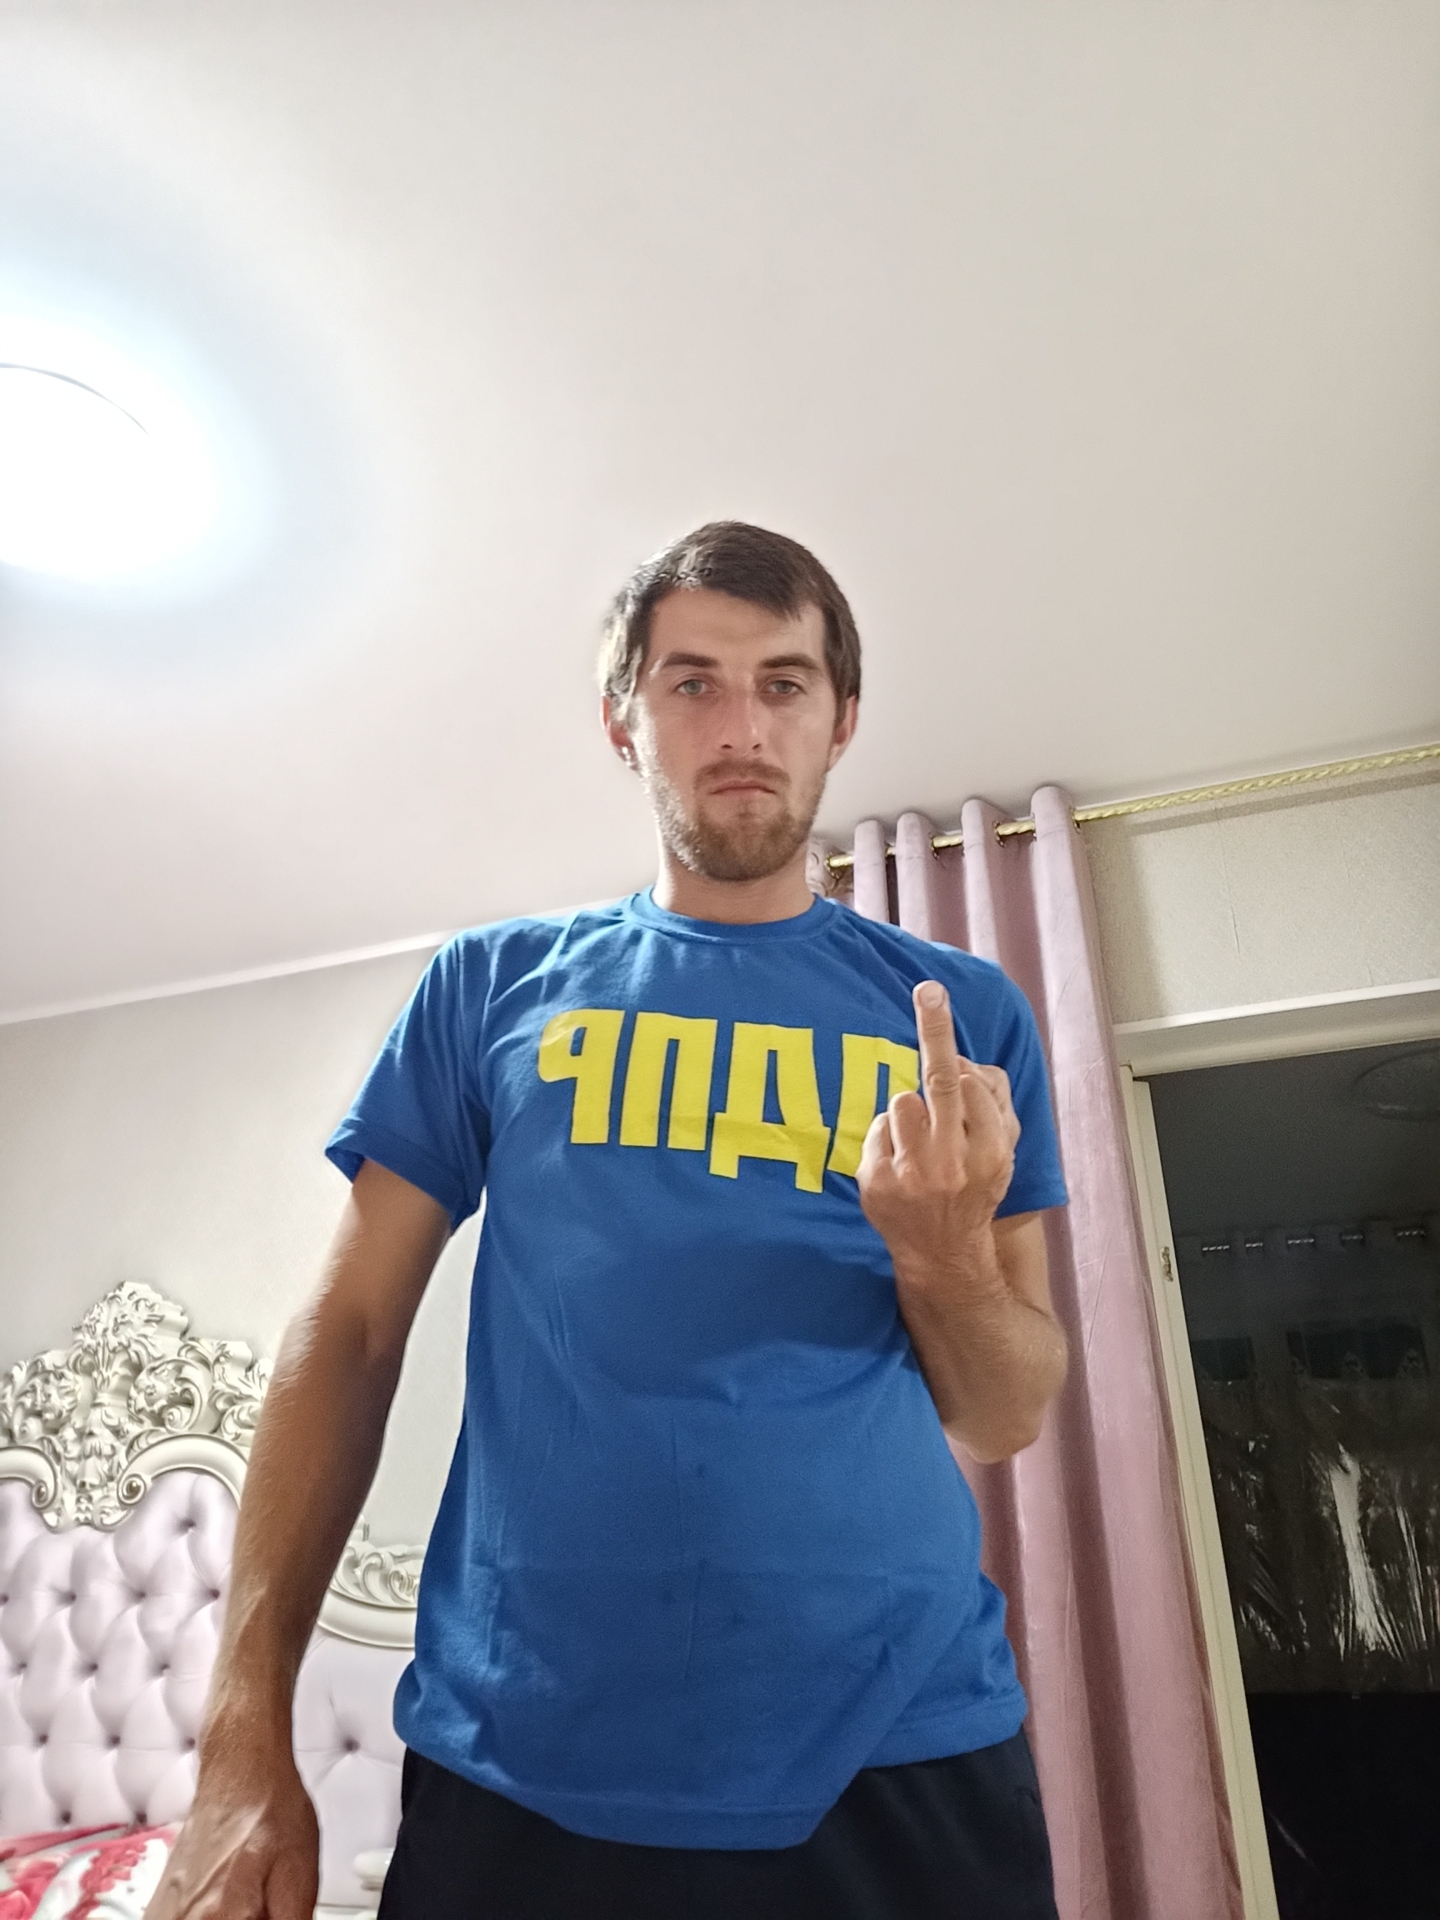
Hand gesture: middle_finger